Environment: real
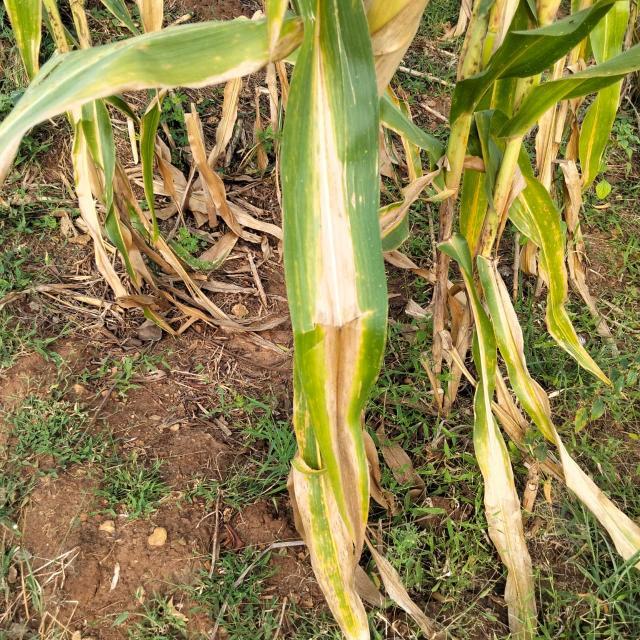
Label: nitrogen_deficiency